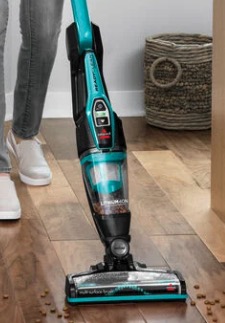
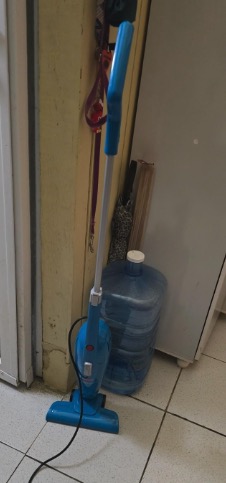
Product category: items_vacuum
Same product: no